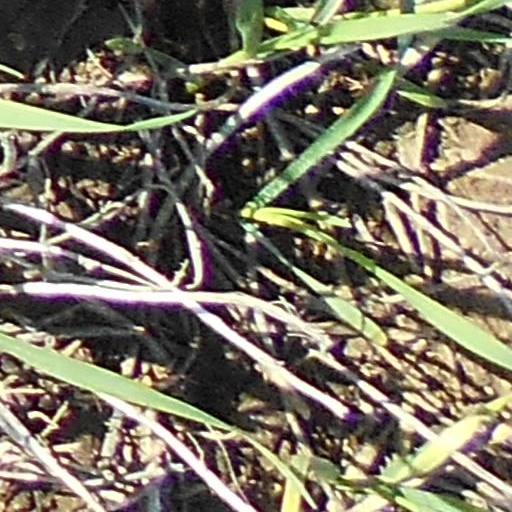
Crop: wheat